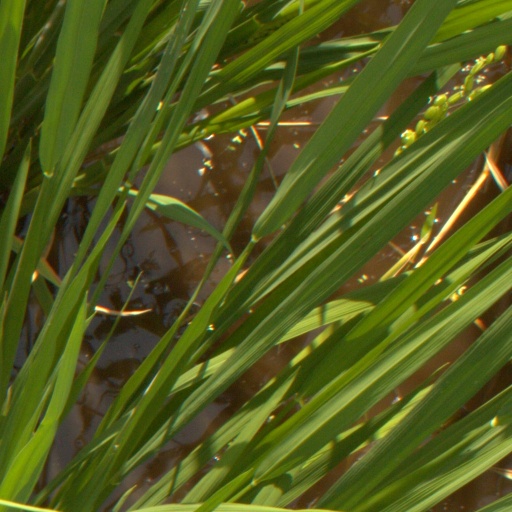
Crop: rice